Black Sabbath (album)

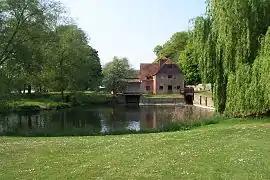
Mapledurham Watermill, which is featured on the album's cover art

The cover photograph was shot at Mapledurham Watermill, situated on the River Thames in Oxfordshire, England, by photographer Keith McMillan (credited as Keef), who was in charge of the overall design. Standing in front of the watermill is a figure dressed in a black cloak, portrayed by model Louisa Livingstone, whose identity was not widely known until 2020. "I'm sure (McMillan) said it was for Black Sabbath, but I don't know if that meant anything much to me at the time," Livingstone recalled, adding that it had been "freezing cold" during the shoot. "I had to get up at about 4 o'clock in the morning. Keith was rushing around with dry ice, throwing it into the water. It didn't seem to be working very well, so he ended up using a smoke machine," she said.